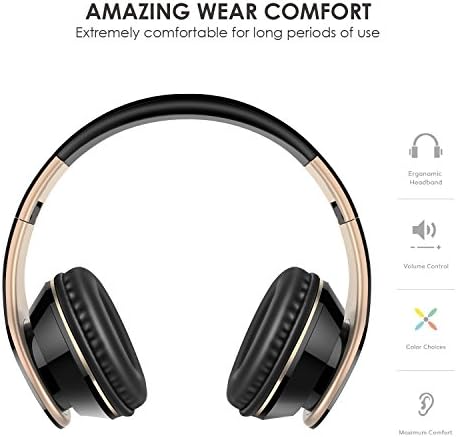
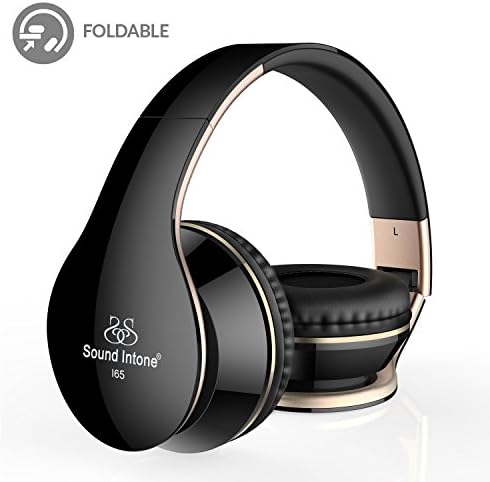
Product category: headphones
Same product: yes